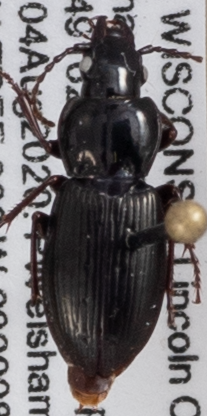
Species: Pterostichus pensylvanicus
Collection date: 2020-08-04
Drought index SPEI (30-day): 2.09
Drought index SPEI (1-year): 2.09
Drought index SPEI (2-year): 2.09